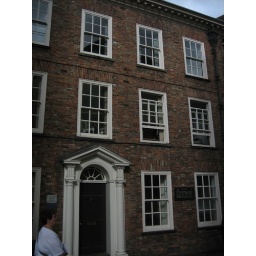
Almost a childs drawing with its windows around the door like that.